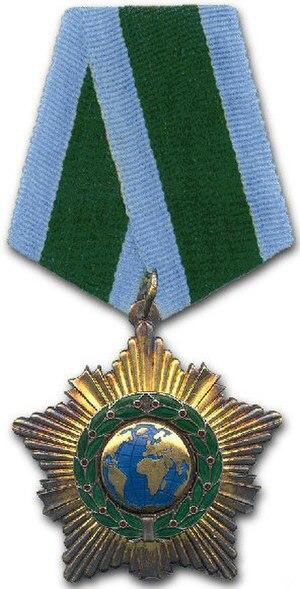
La fédération de Russie qui a succédé à l'Union des républiques socialistes soviétiques en 1991 a réorganisé le système des décorations en relevant des ordres disparus avec la révolution bolchévique de 1917, ce afin de créer un lien entre la nouvelle Russie et la Russie impériale, toujours représentée à l'étranger par de nombreux descendants d'exilés, en particulier des familles nobles et bourgeoises de la Russie blanche. Mais des décorations créées pendant la période soviétique ont été conservées, simplement ont-elles été redessinées pour satisfaire aux nouvelles exigences de la nouvelle Russie qui souhaitait effacer les symboles communistes de l'héraldique russe. En revanche de nouvelles décorations ont vu le jour bien qu'elles ressemblent à certaines décorations de l'ancienne Russie tsariste.
L'ordre de l'Amitié est une distinction russe décernée en Russie, depuis le 2 mars 1992.